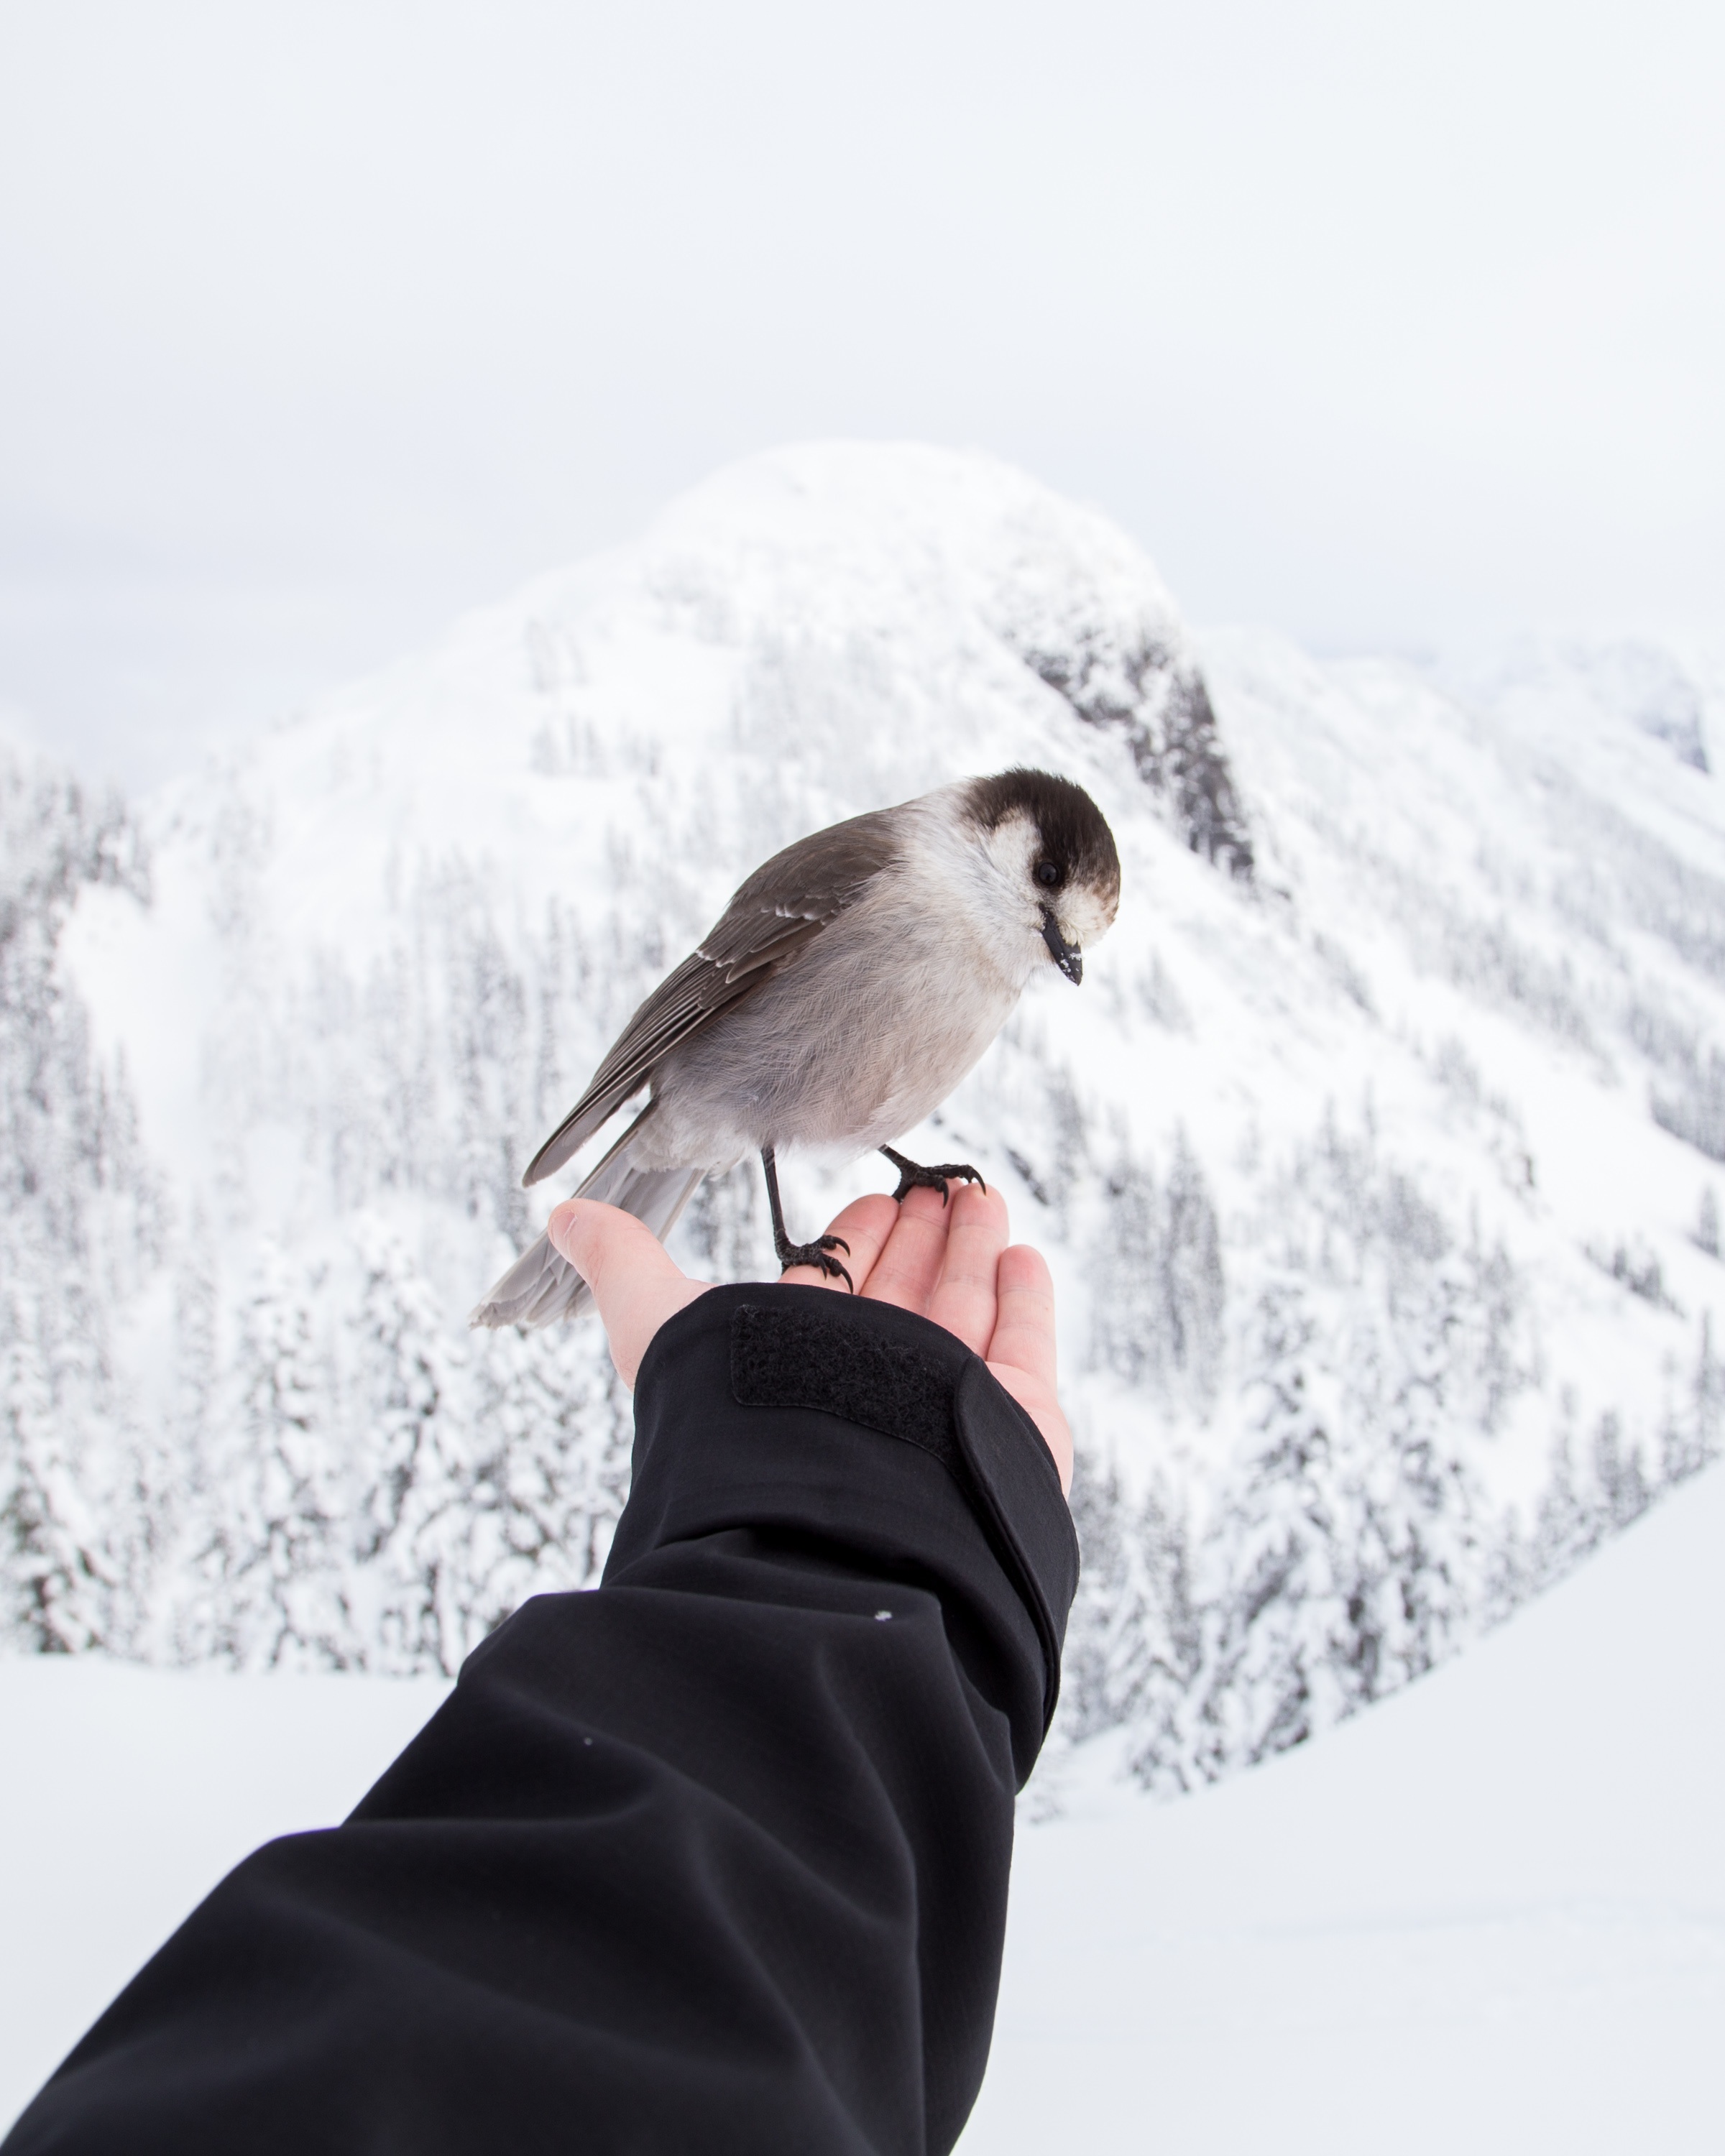
hand, snow, winter, bird, weather, season